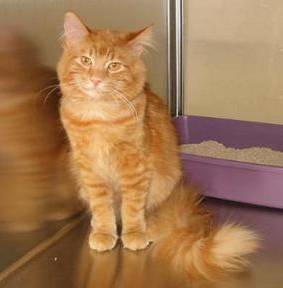
Label: cat